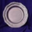
Label: plate